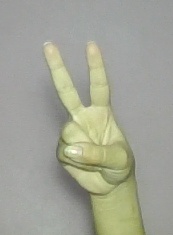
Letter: taa